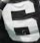
Number: 6